Masters (snooker)

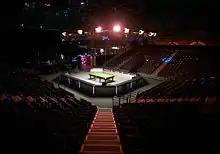
Arena inside the Alexandra Palace during the 2012 event

Ronnie O'Sullivan appeared in four successive Masters finals from 2004 to 2007, winning the event in 2005 and 2007. Paul Hunter won the first of these four finals to claim his third Masters title in four years; recovering from 2–7 down, he made five century breaks on the way to a 10–9 victory. O'Sullivan defeated John Higgins in the 2005 final with a decisive 10–3 scoreline. The pair met in the final again the following year, both players producing a very high standard of play throughout the match. O'Sullivan won the second and third frames with back-to-back total clearances of 138 and 139, but lost all of the next five frames. He made a break of 60 in the deciding frame, before Higgins took the opportunity to make a clearance of 64, winning the title on the black. However, O'Sullivan redeemed himself in 2007 by defeating Ding Junhui 10–3 in the final and then comforting the clearly upset youngster afterwards. A week earlier, Ding had become the second player to compile a maximum break at the Masters, in his match against Anthony Hamilton in the wild-card round.